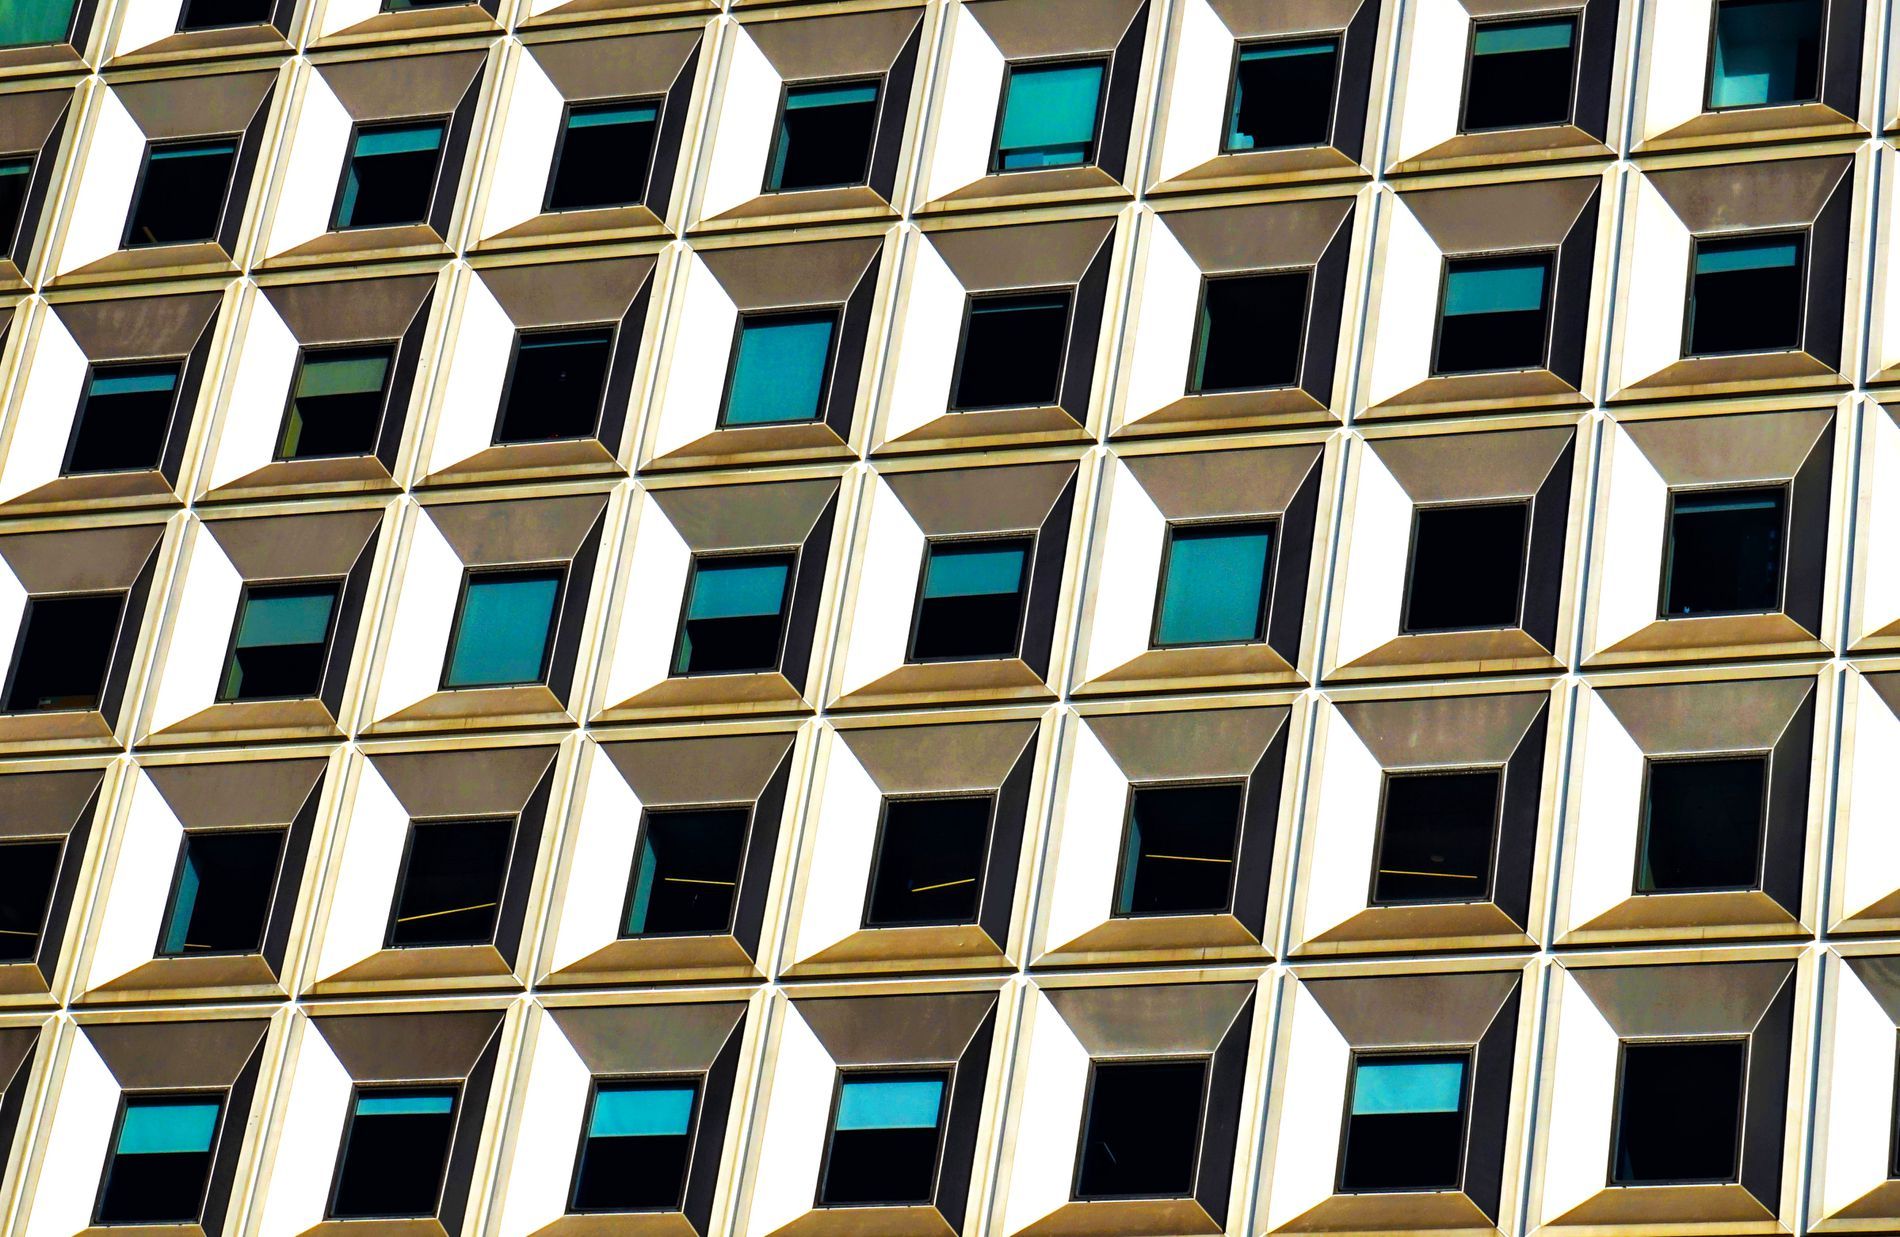
Distinctive geometric architectural style
The facade of the building features a repetitive geometric pattern with blue and black glass windows and shadows that enhance the visual depth.
The image shows the facade of a building with a repetitive geometric design, where blue and black glass windows are combined with prominent white and gold frames. The shooting angle is slightly tilted, which enhances the visual repetition, with natural lighting and shadows adding visual depth.
Labels: Architecture, Building, City, Urban, Office Building, Condo, Housing, High Rise, Window, Apartment Building, Indoors, Interior Design, Home Decor, Pattern, Wall
Camera: SONY ILCE-5000
Aperture: F11
Exposure: 1/250 sec
ISO: 100
Focal length: 50.0 mm